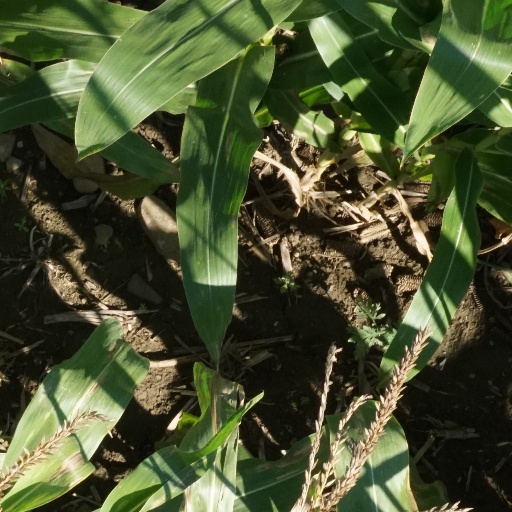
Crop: maize; corn